Elizabeth Lucas

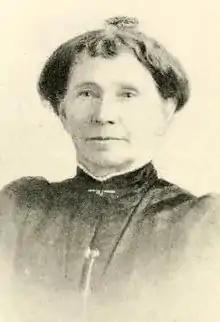
Elizabeth Lucas, from an 1897 publication

Elizabeth Lucas (born May 1835) was a Union (American Civil War) nurse during the American Civil War.